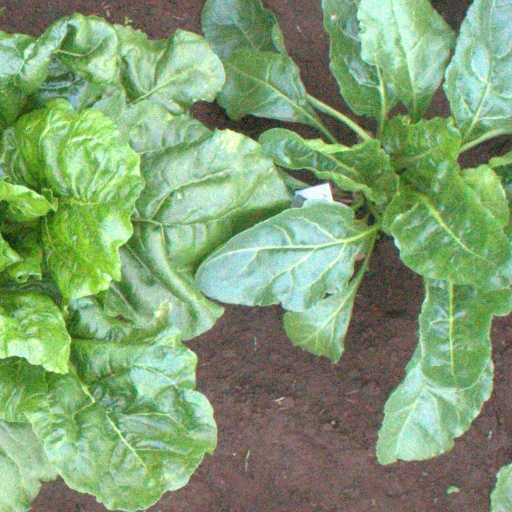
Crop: sugar beet